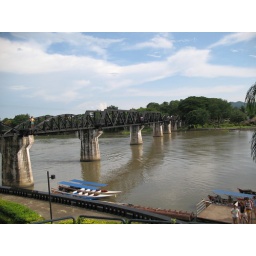
The bridge over the river Kwai